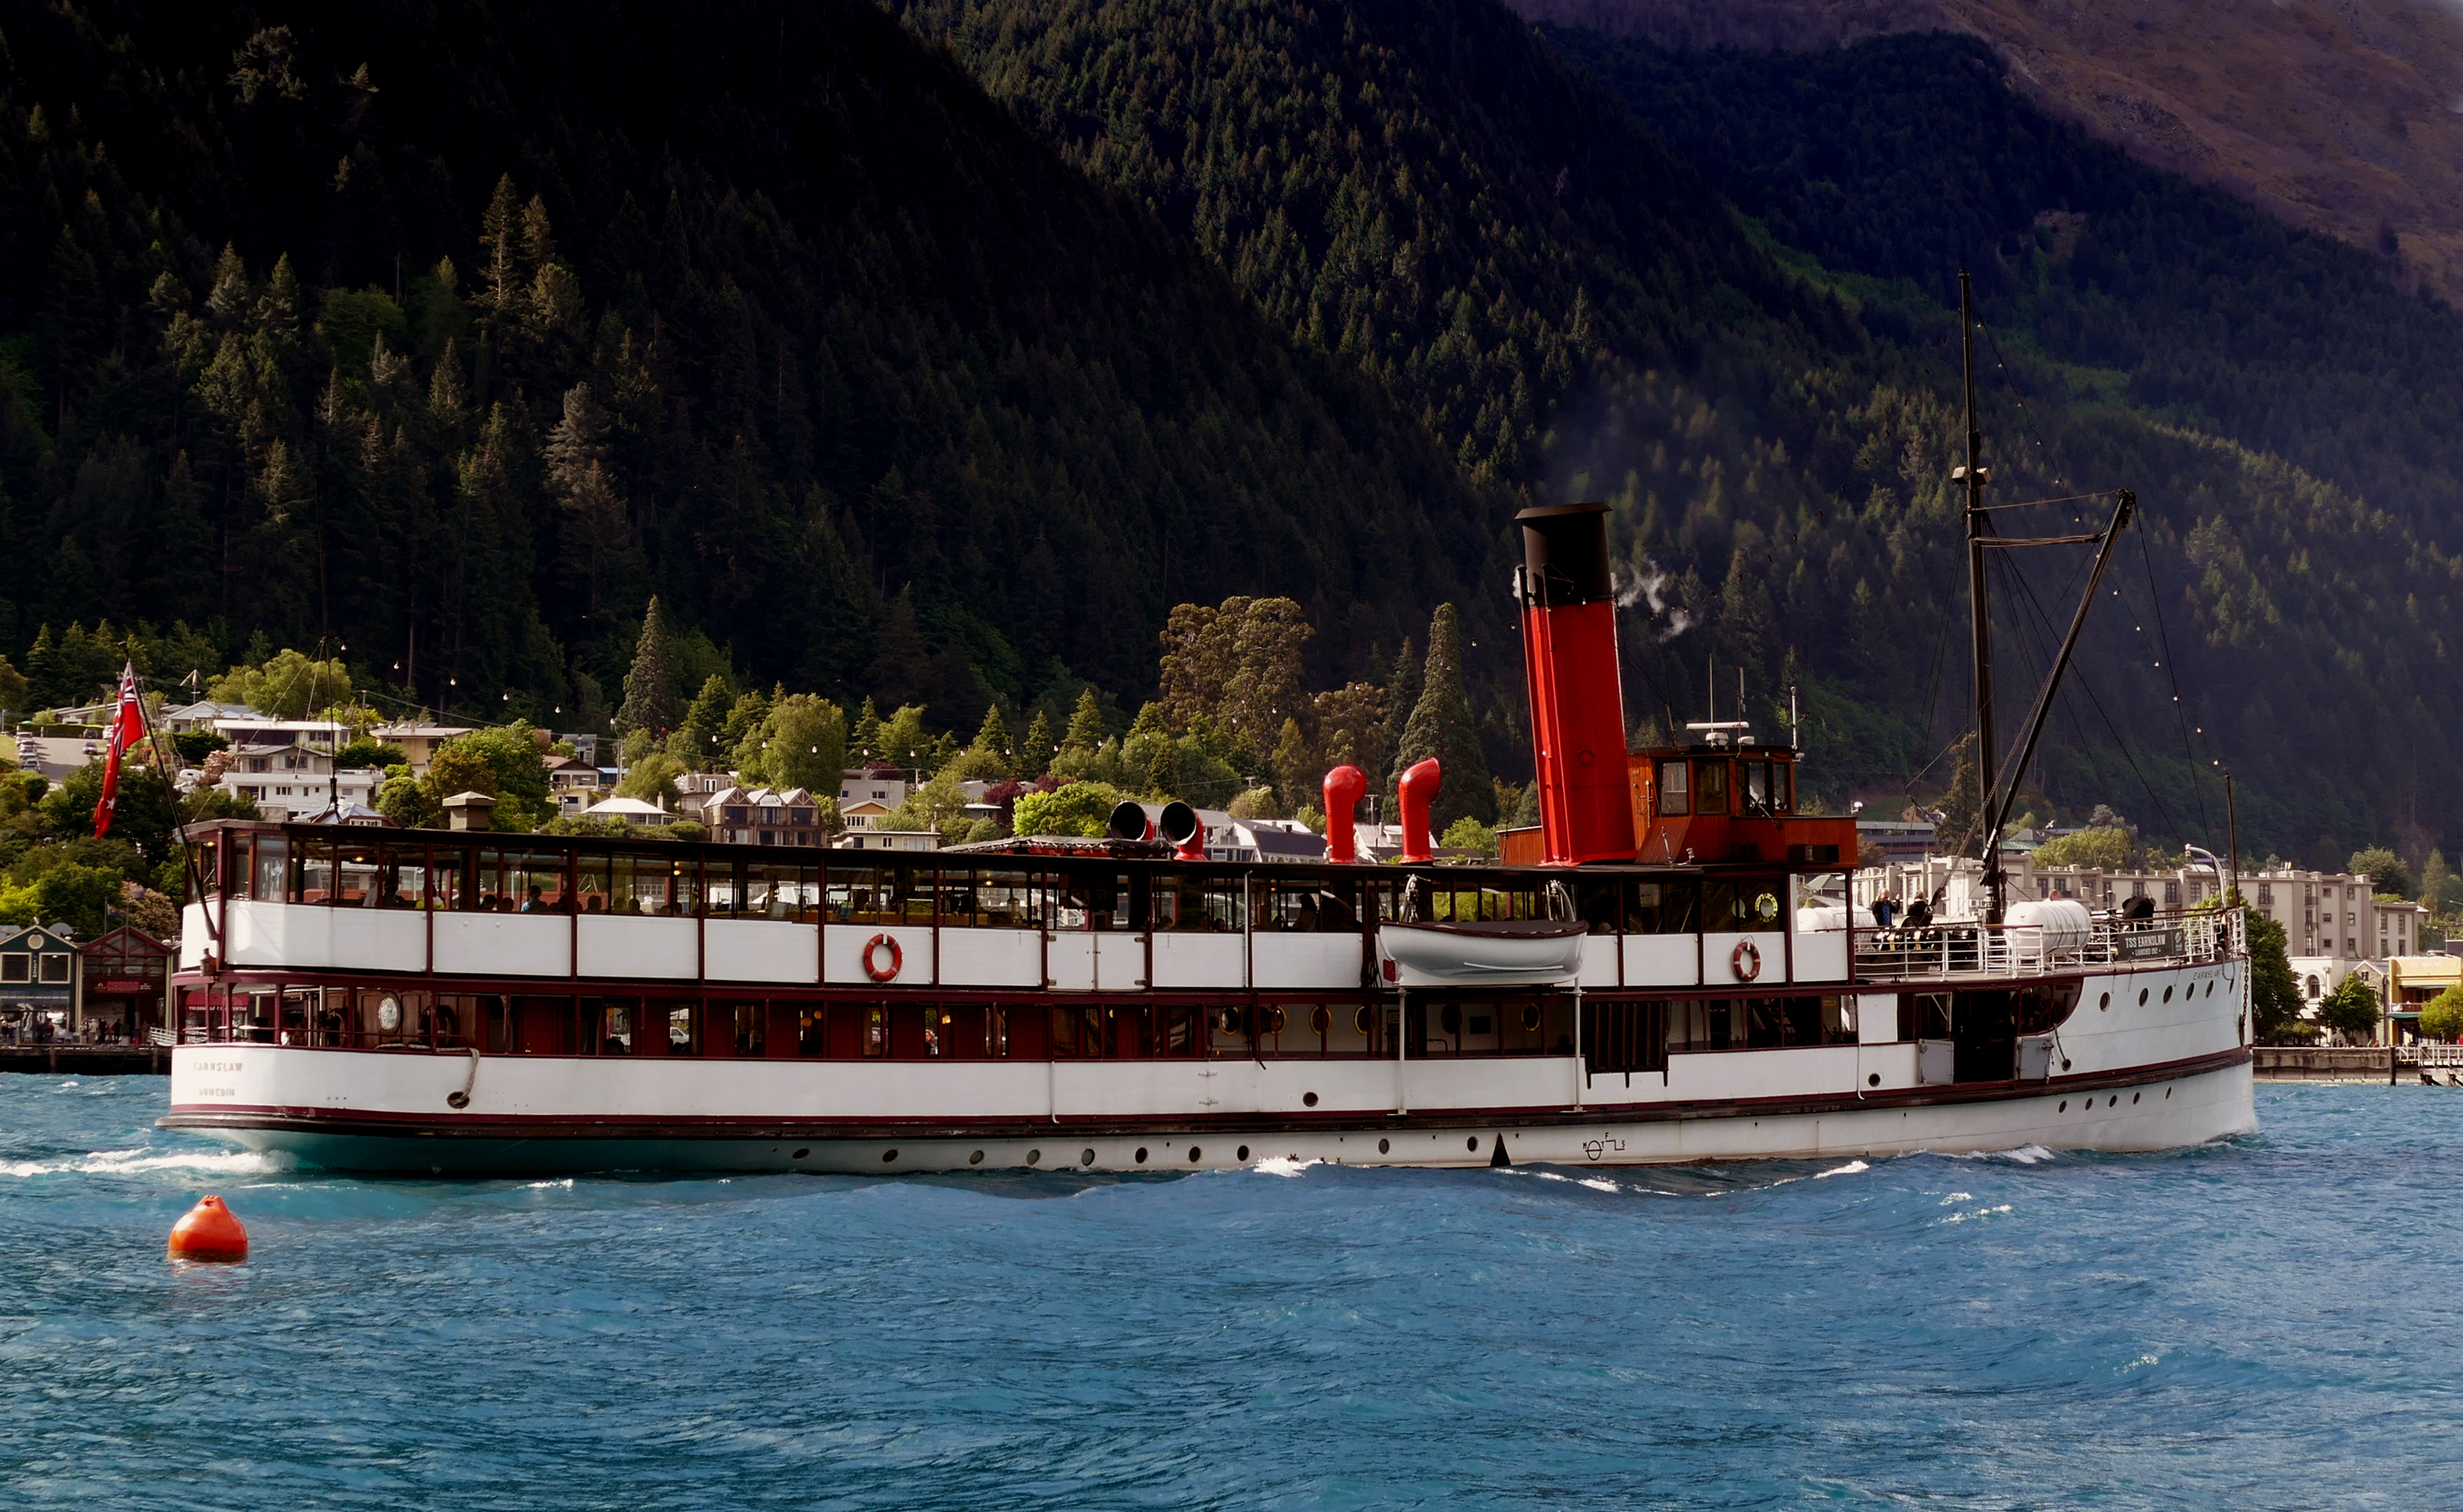
sea, coast, boat, ship, vehicle, bay, ferry, publicdomain, boating, newzealand, lumixfz1000, tugboat, queenstown, steamship, tssearnslaw, realjourneys, watercraft, steamboat, fishing vessel, passenger ship